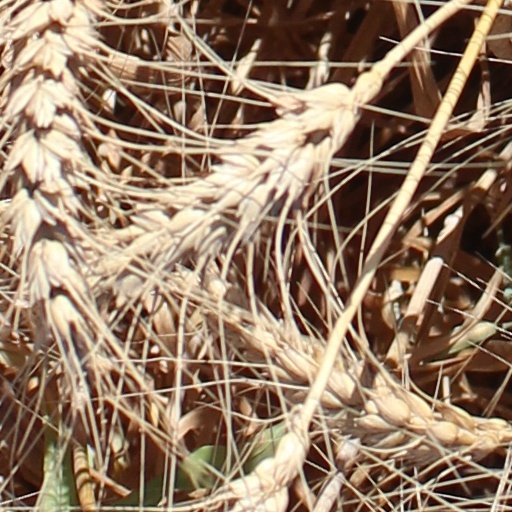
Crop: wheat